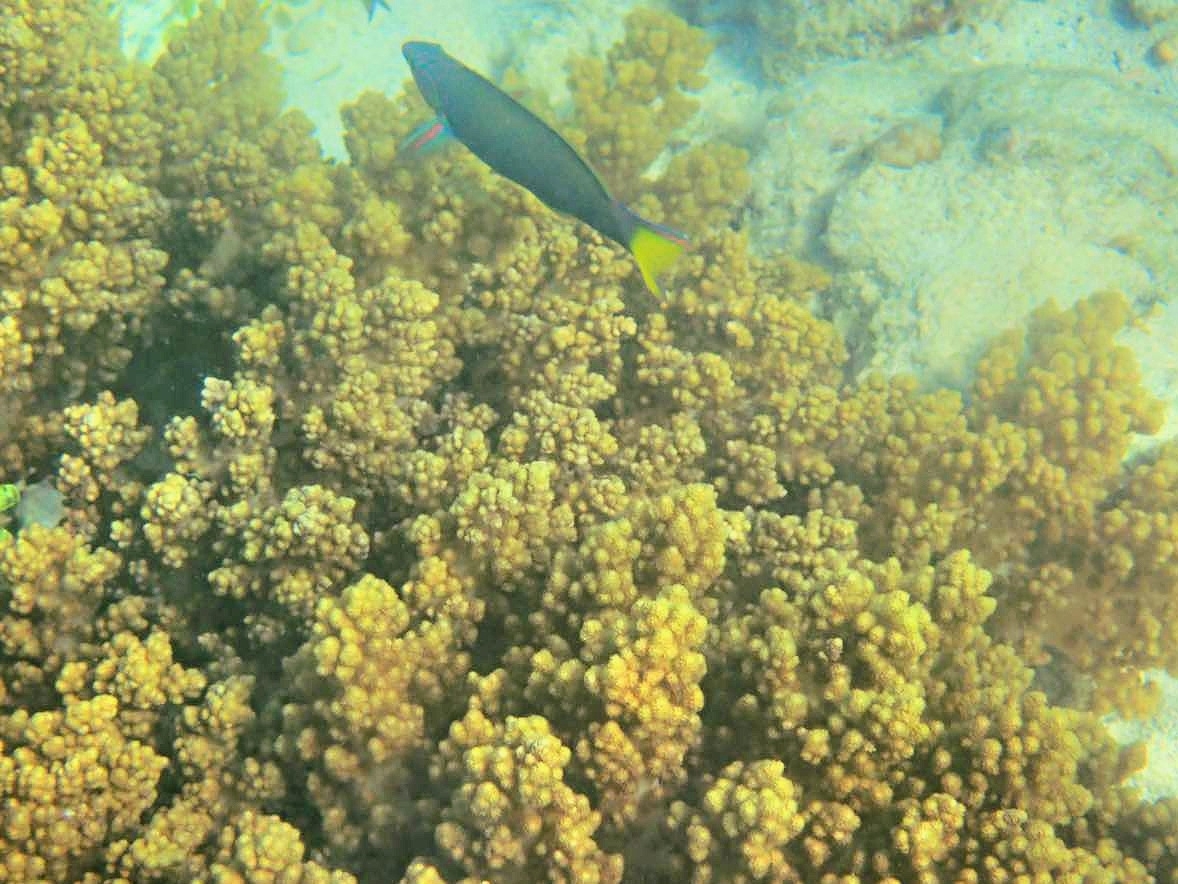
Thalassoma lunare (Moon Wrasse)